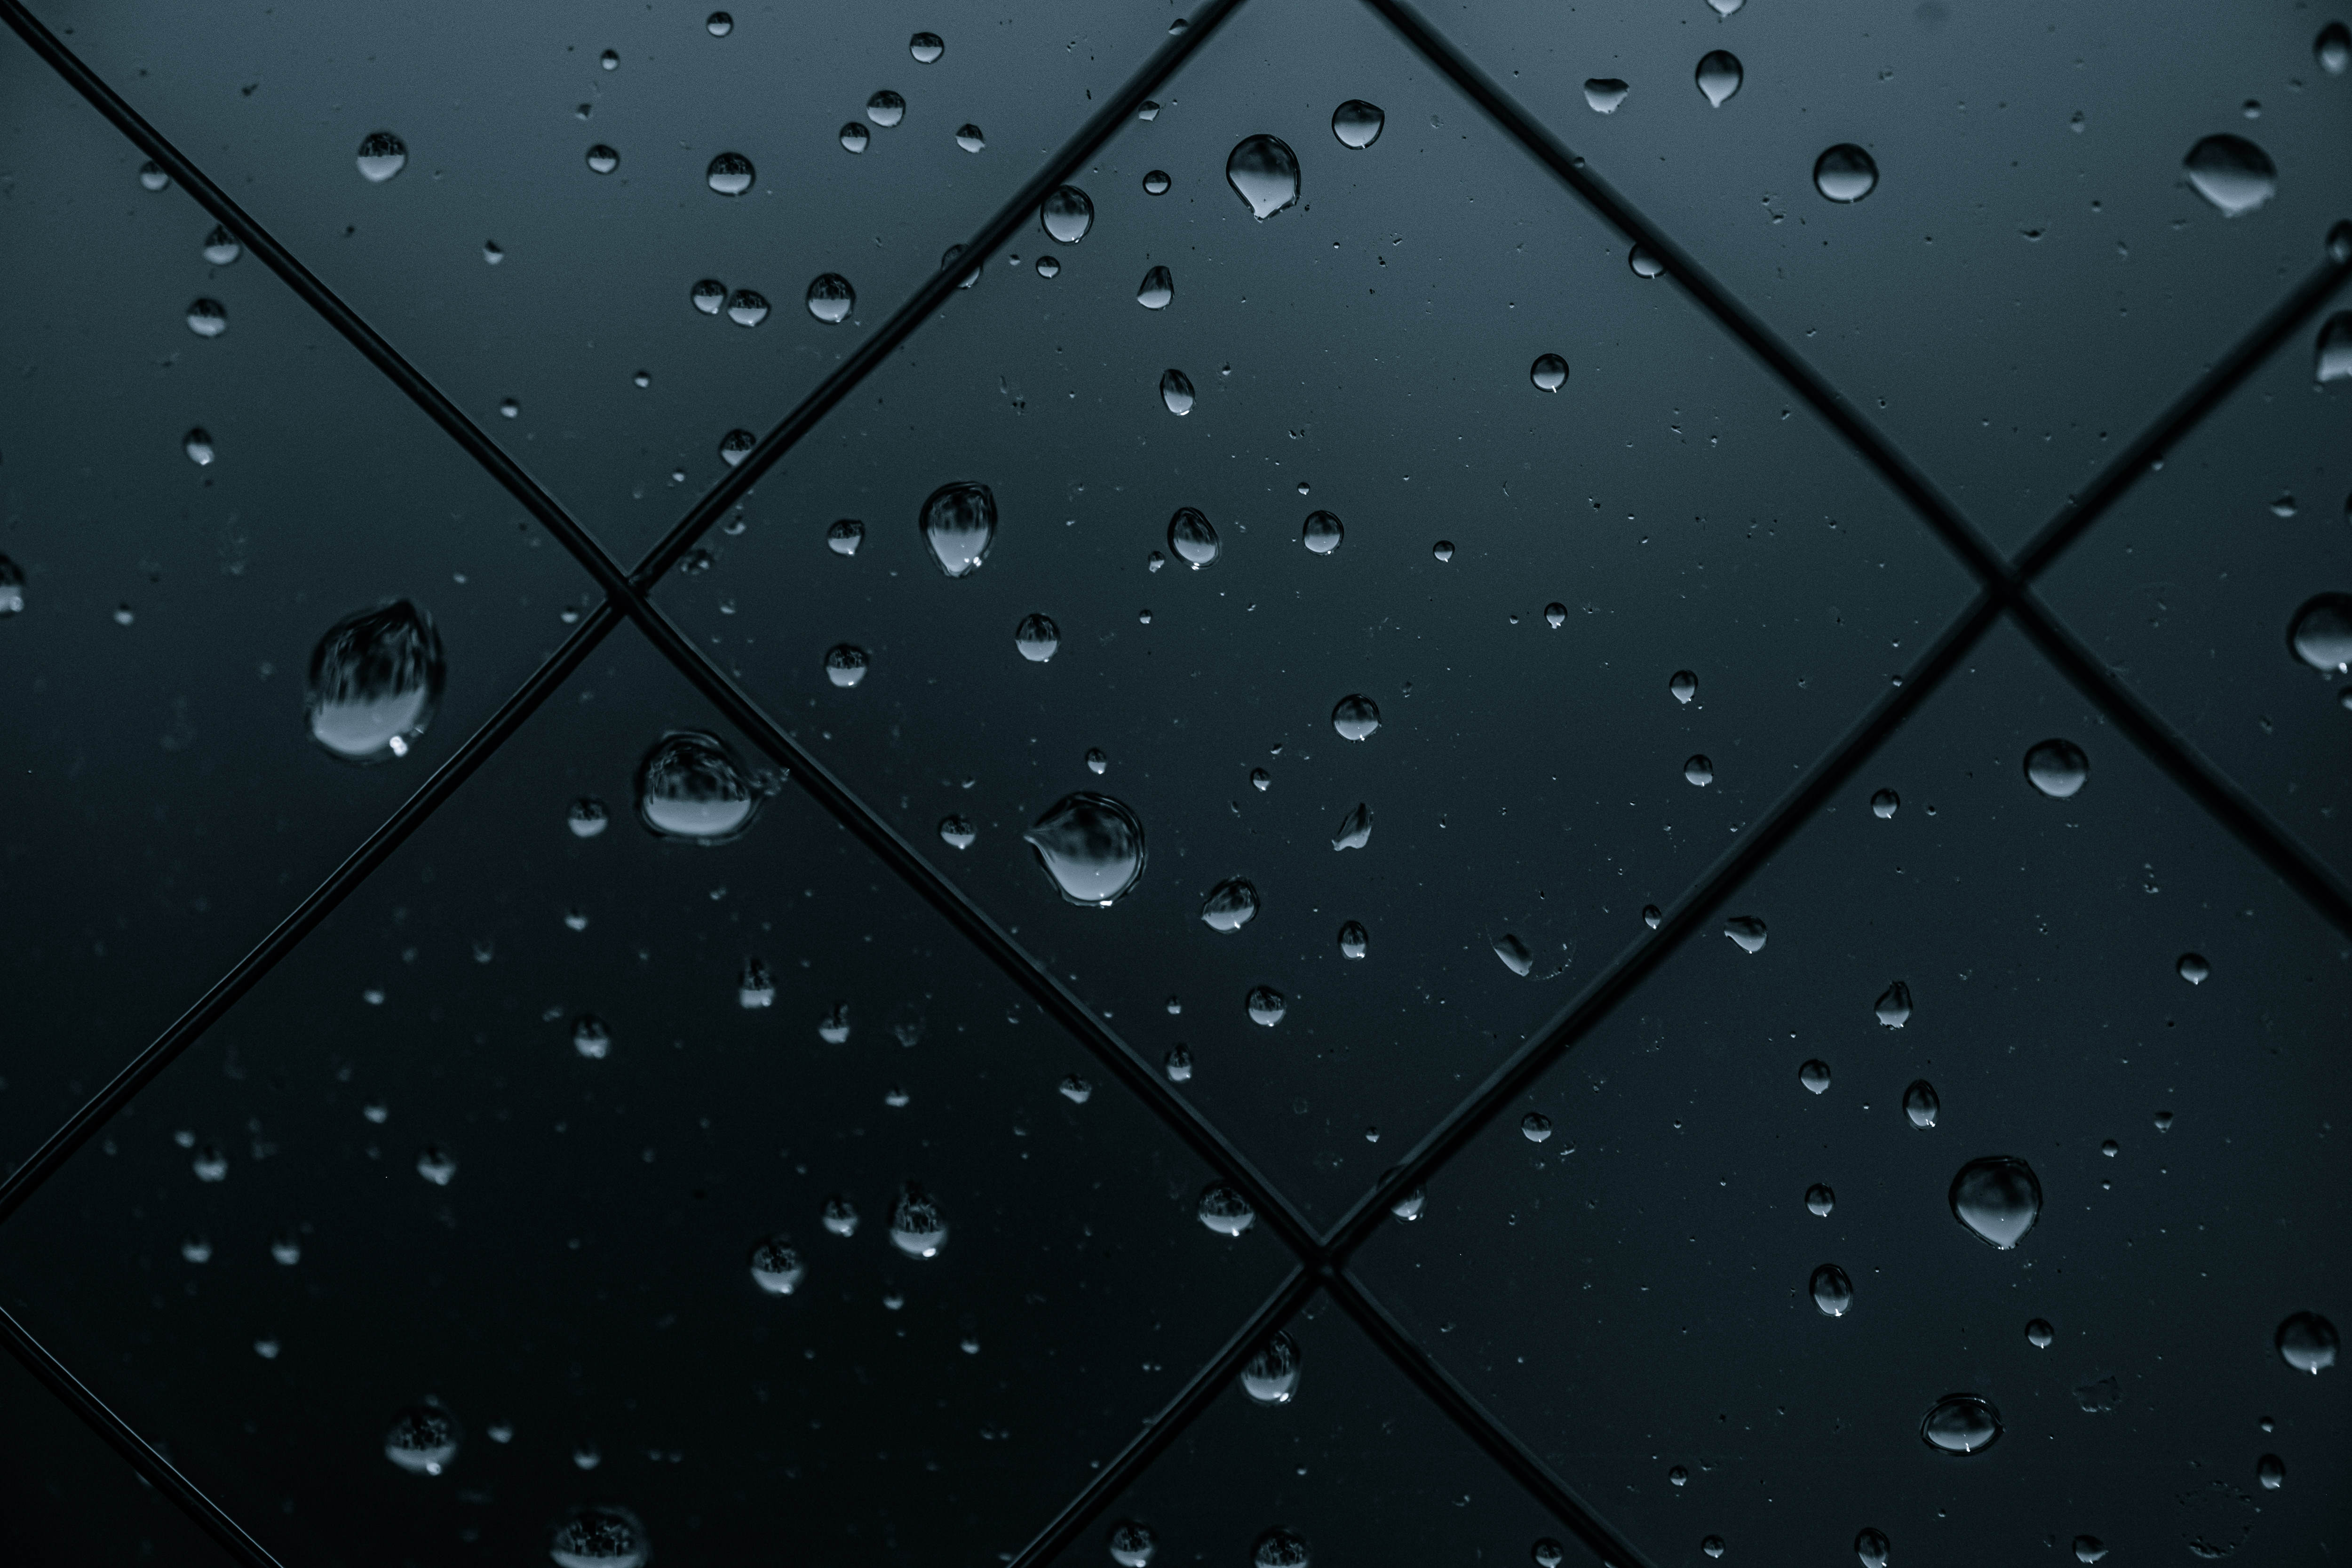
art, water, black, blue, drop, sky, moisture, rain, precipitation, line, dew, space, drizzle, photography, pattern, night, black and white